Nadezhda Shkolkina

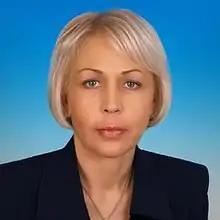

Nadezhda Vasilievna Shkolkina (12 May 1970, Saransk) is a Russian political figure and deputy of the 5th, 6th, and 8th State Dumas. In 2010, she was granted a Candidate of Sciences in Economics degree.